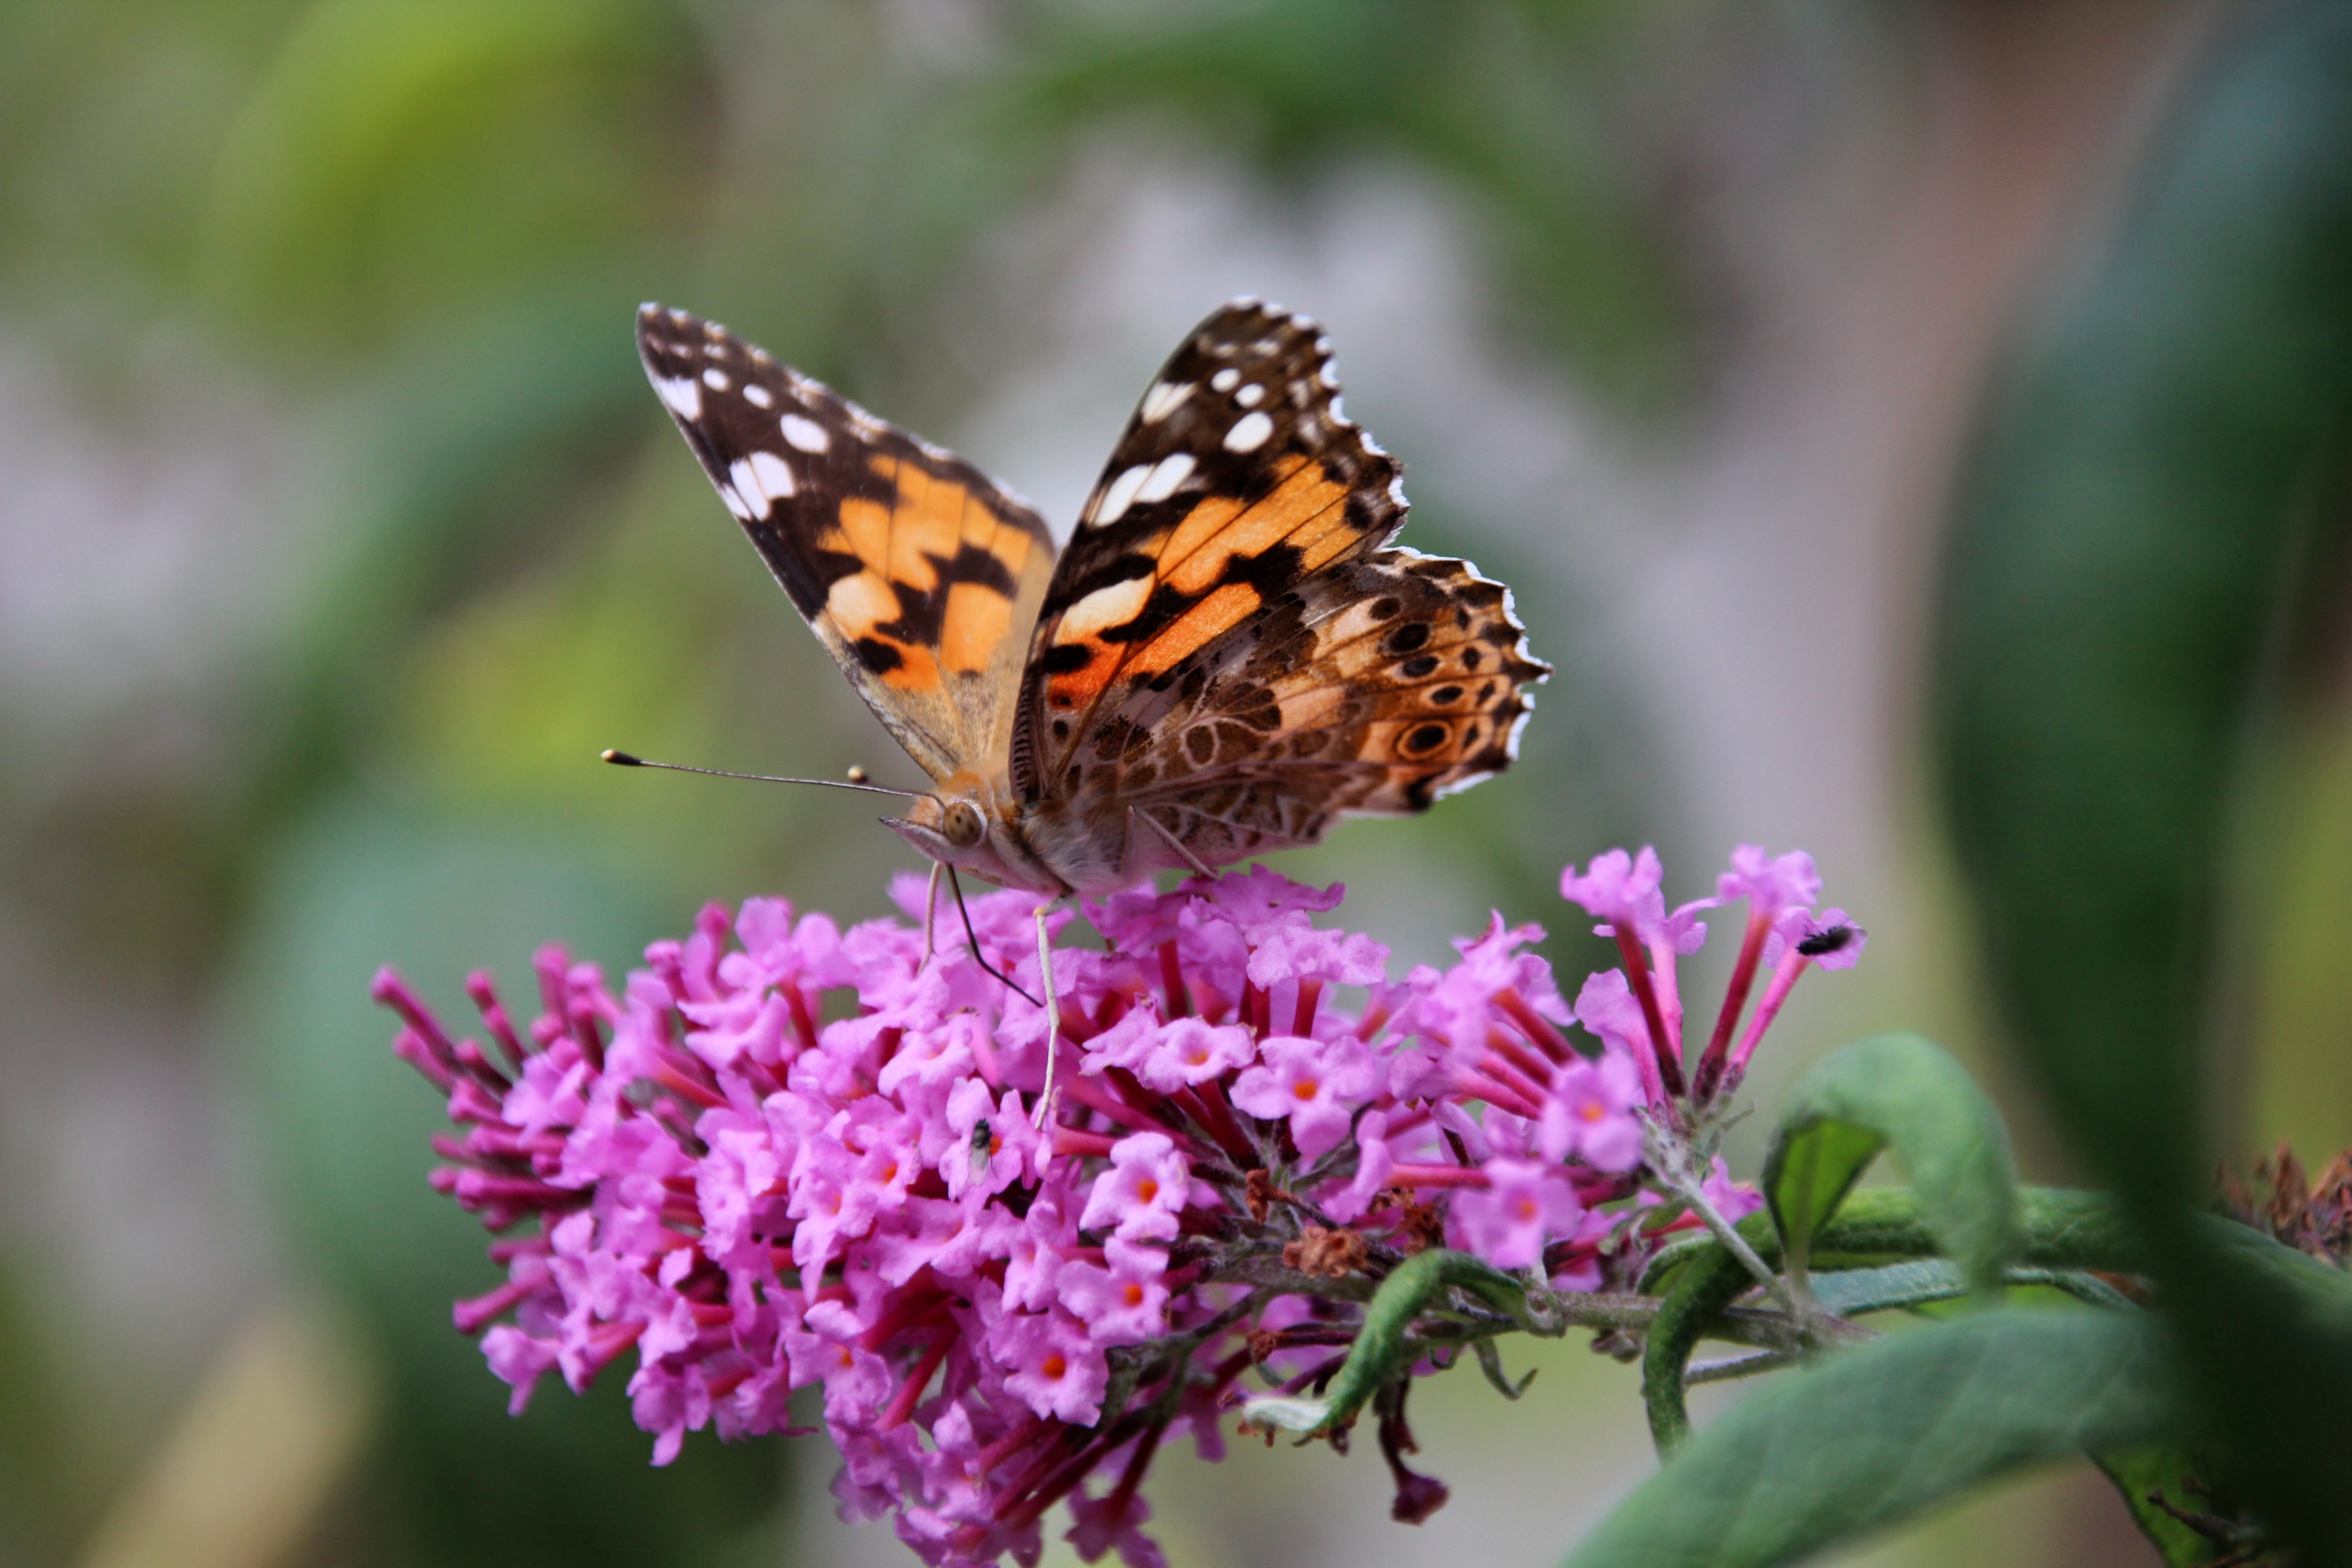
nature, blossom, flower, bloom, animal, summer, wildlife, insect, macro, botany, butterfly, colorful, garden, pink, flora, fauna, invertebrate, wildflower, close up, monarch butterfly, nectar, macro photography, arthropod, pollinator, moths and butterflies